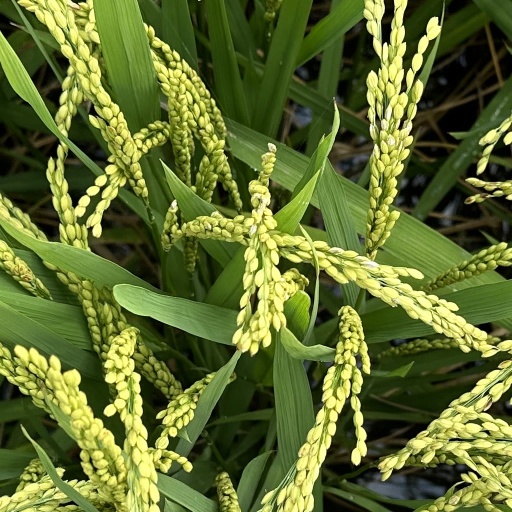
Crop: rice